Griselinia littoralis

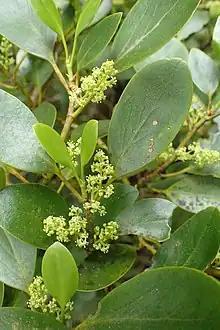
Kapuka flowers

The flowering time of "Griselinia littoralis" is in spring when small greenish yellow flowers appear. The flowers are borne on long panicles, each panicle with 50-100 individual flowers, each flower 3–4 mm across, with five sepals and stamens but no petals. Following flowering, small blackish berries are formed, as long as male and female "Griselinia littoralis" are located in the same area so pollination can occur. Birds are a vector in spreading the seeds around the area, minimizing competition within the same species for water, sunlight and nutrients. Also allowing the "Griselinia littoralis" to establish in new areas. Germination of the seeds occur when the seeds drop to the ground and reproduction occurs. This plant has a long life span generally over fifty years.